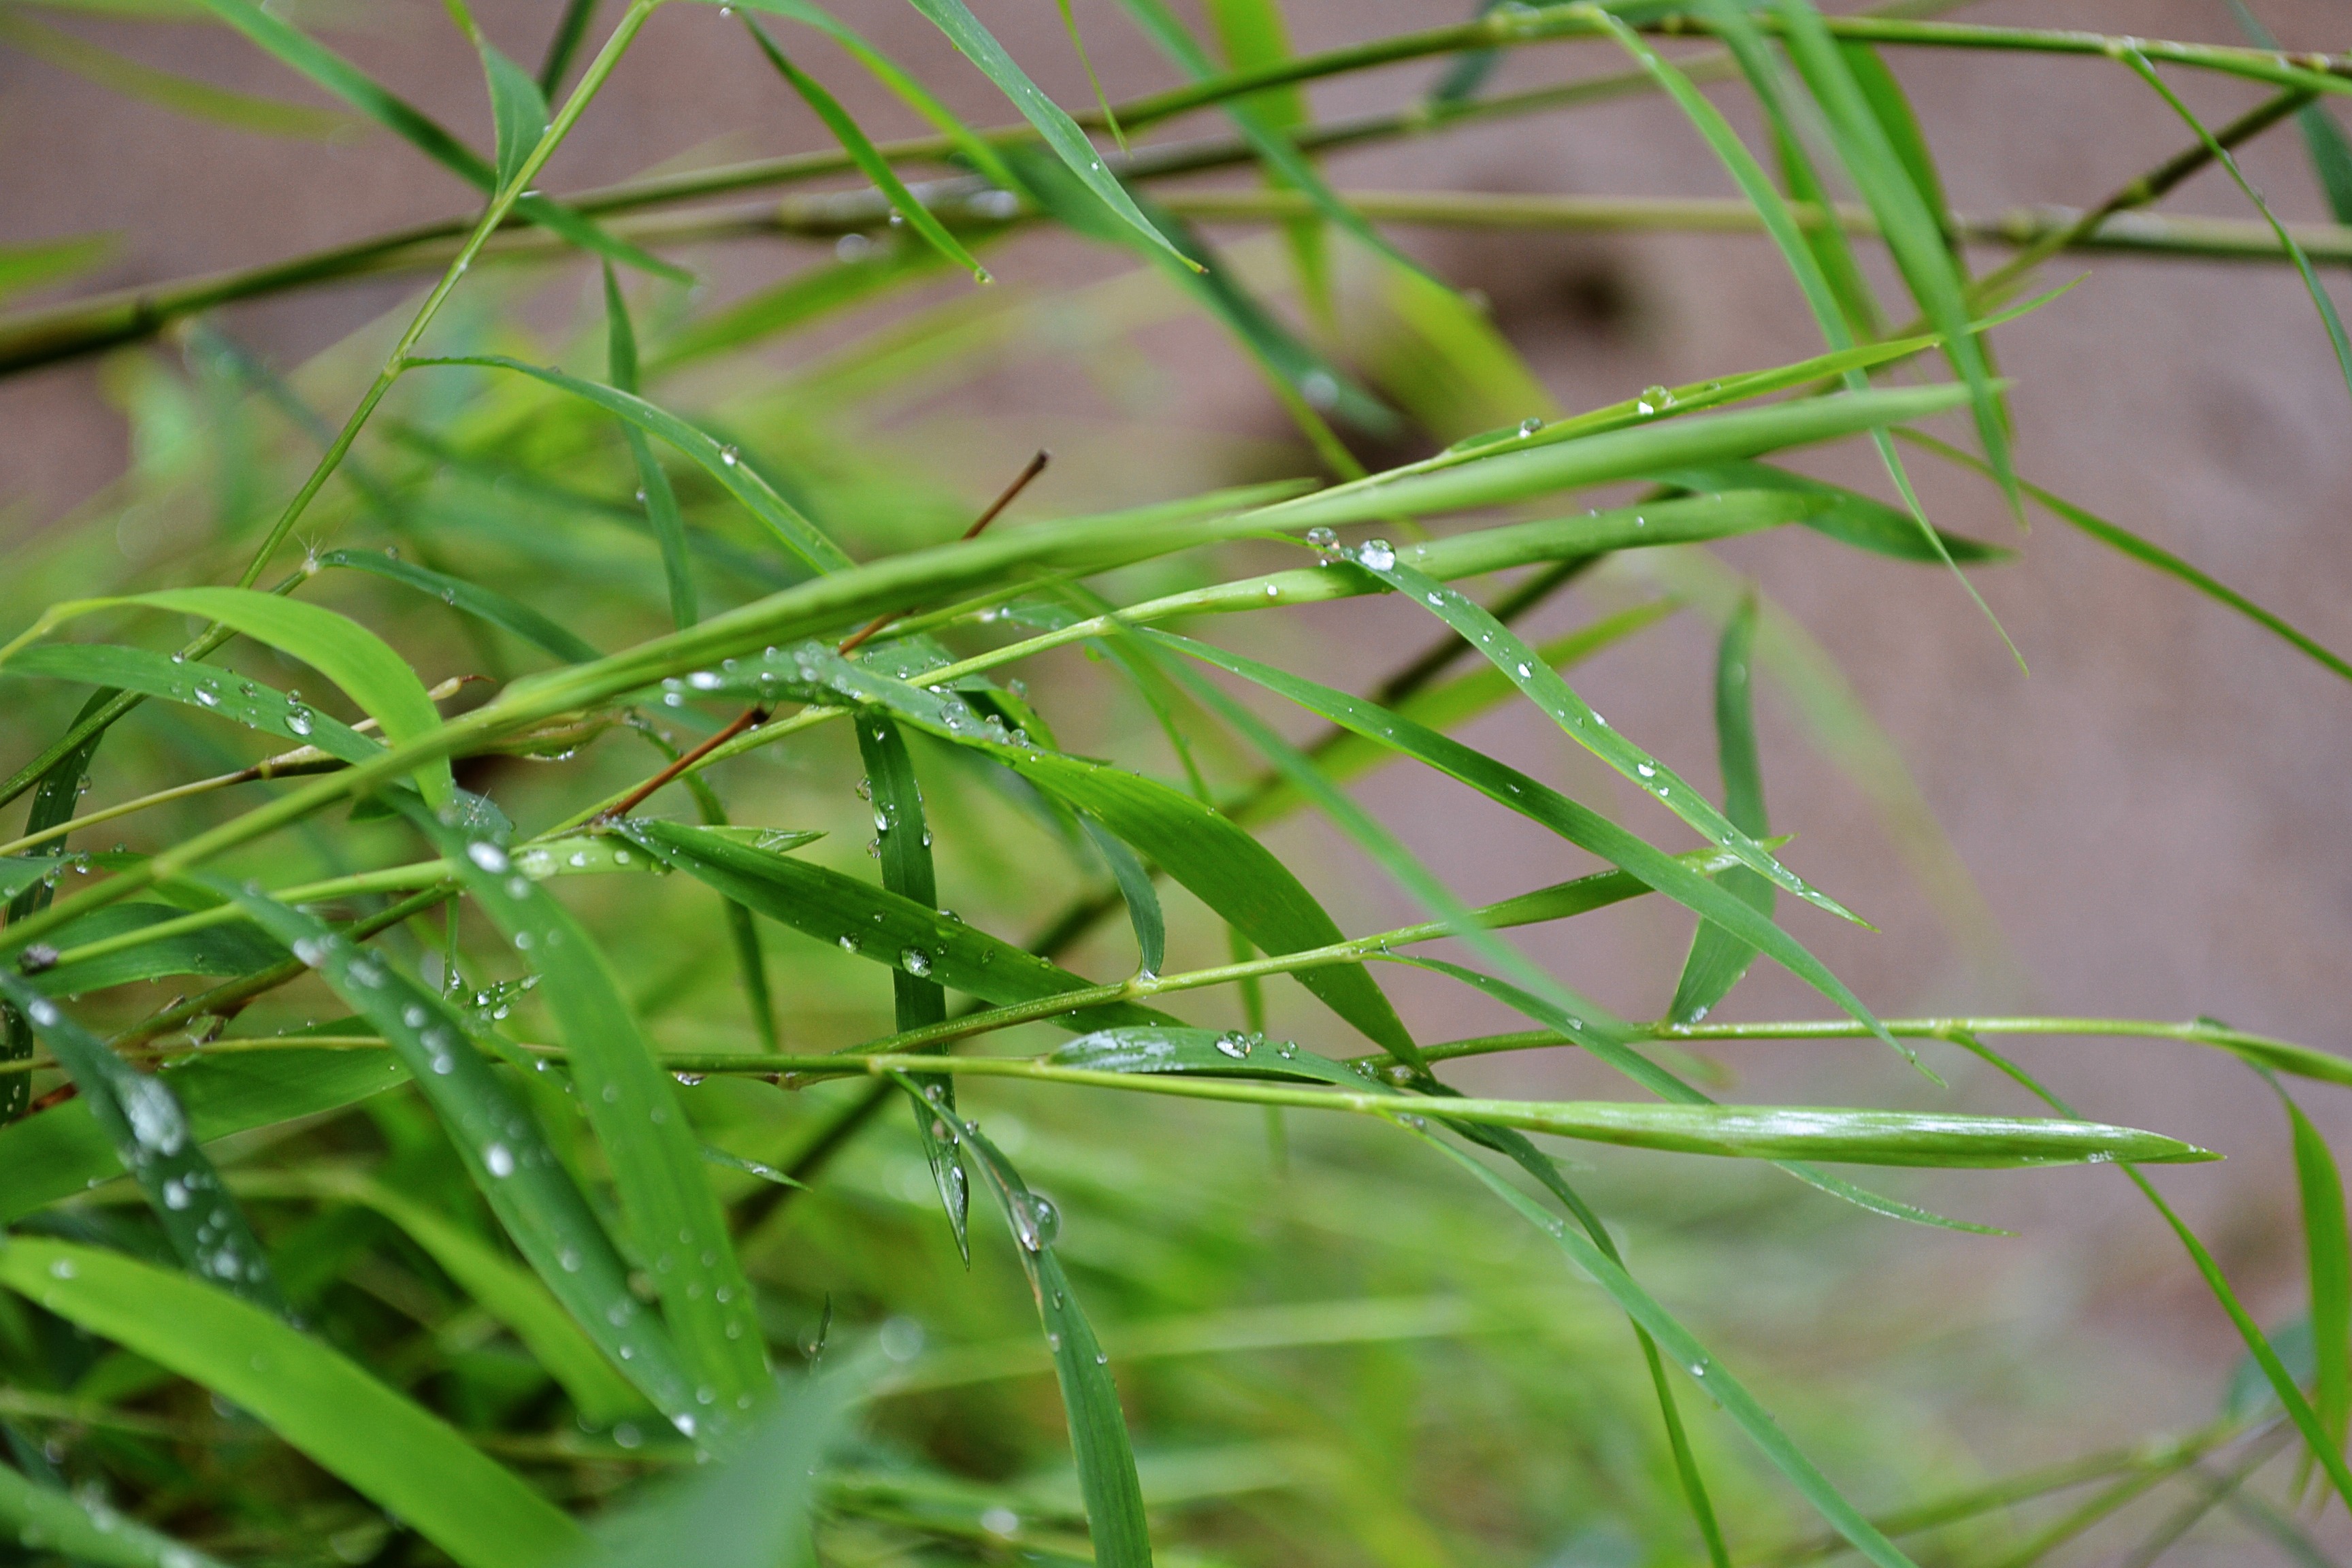
grass, plant, lawn, leaf, flower, green, invertebrate, leaves, bamboo, sri lanka, ceylon, macro photography, flowering plant, water drops, grass family, plant stem, land plant, mawanella, tiny bamboo